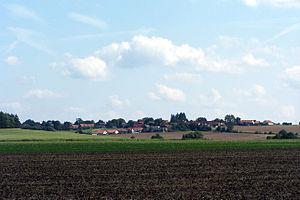
Máslojedy est une commune du district de Hradec Králové, dans la région de Hradec Králové, en République tchèque. Sa population s'élevait à 222 habitants en 2017.